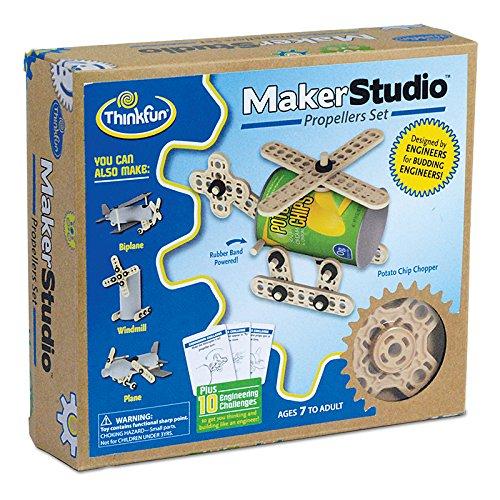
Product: Think Fun Maker Studio - Propellers Building Kit
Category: Toys & Games | Learning & Education
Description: This set features propellers and comes with essential engineering parts including a spool, an X-linkage, connectors, wheels, rods, and hub caps.
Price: $12.71
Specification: ProductDimensions:8.9x2.5x8inches|ItemWeight:12ounces|ShippingWeight:12.8ounces(Viewshippingratesandpolicies)|DomesticShipping:ItemcanbeshippedwithinU.S.|InternationalShipping:ThisitemcanbeshippedtoselectcountriesoutsideoftheU.S.LearnMore|ASIN:B00TLEMNL0|Itemmodelnumber:1703|Manufacturerrecommendedage:7-15years